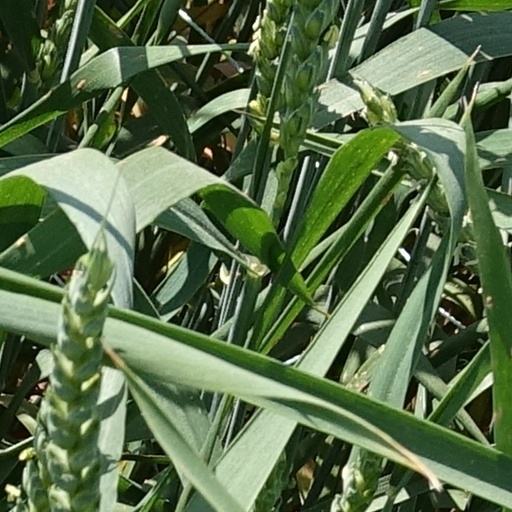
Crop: wheat